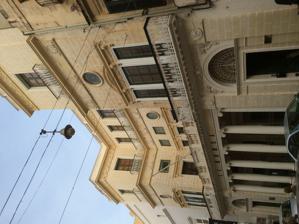
Building: La Borsa
Country: Unknown
Year built: 1857
Historic building in Malta La Borsa View of La  Borsa Alternative names Exchange Buildings General information Architectural style Neoclassical and rococo Location Valletta , Malta Coordinates 35°53′57.76″N 14°30′52.46″E / 35.8993778°N 14.5145722°E / 35.8993778; 14.5145722 Completed March 1857 Design and construction Architect(s) Giuseppe Bonavia La Borsa , also known as the Exchange Buildings , is a 19th-century building in Valletta , Malta, which houses The Malta Chamber of Commerce, Enterprise and Industry . The site of La Borsa was originally occupied by a house which belonged to the Priory of Castile. In 1853, the house was handed over to The Malta Chamber of Commerce and Enterprise, which had been formed in 1848. It was demolished to make way for new premises which were designed by the Maltese architect Giuseppe Bonavia . Works were undertaken by the contractor Michelangelo Azzopardi, and the building was inaugurated in March 1857. Some features within the building include the Lewis Farrugia Courtyard, Sir Agostino Portelli Hall, the Aula Conciliaris (Council Room), the Banif Lecture Hall and the BOV Meeting Room. It is scheduled as a Grade 1 national monument by the Malta Environment and Planning Authority . Architecture La Borsa was designed by Giuseppe Bonavia in the Neoclassical architectural style. Its design contrasts with Valletta's traditional architecture. Its façade has an imposing symmetrical colonnade in the Ionic order . It has three floors above street level and an underground level. Inaugurated in 1848, the building's design is rather simple but elegant at the same time. References Wikimedia Commons has media related to La Borsa (Valletta) .